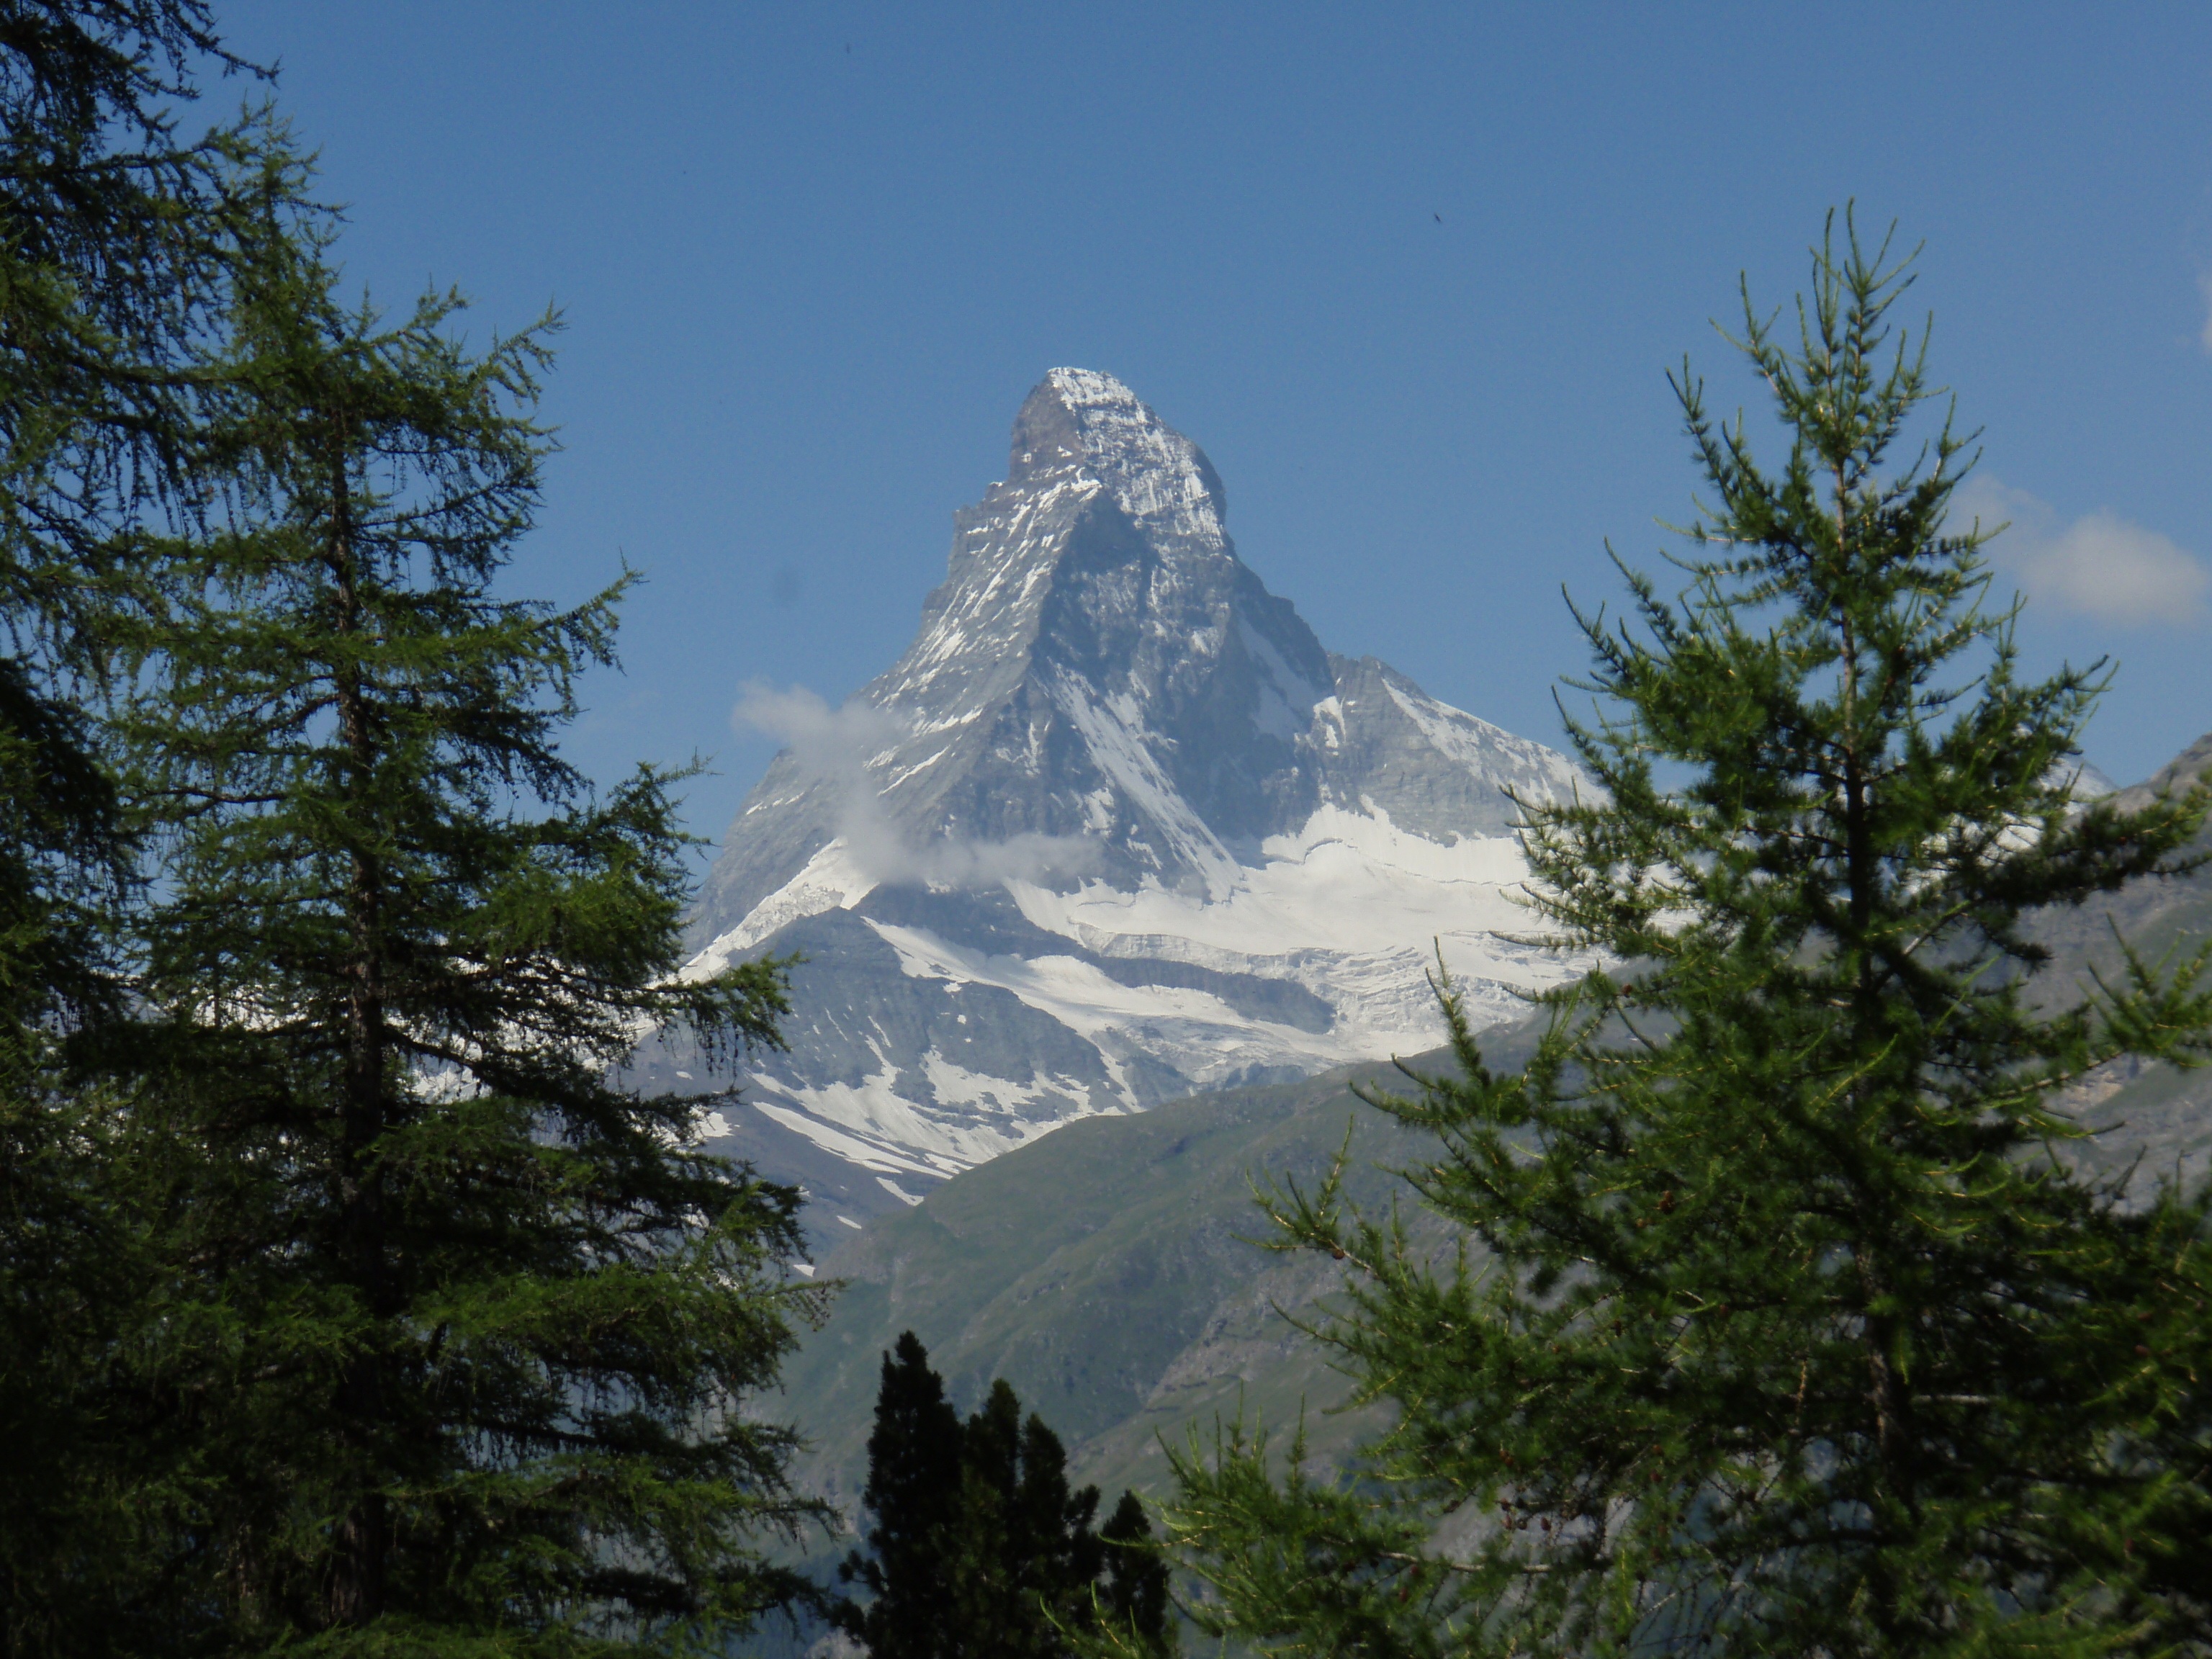
landscape, tree, nature, wilderness, mountain, snow, sky, mountain range, panorama, alpine, national park, ridge, summit, mountaineering, mountains, alps, plateau, switzerland, high mountains, ecosystem, imposing, valais, landform, series 4000, bergsport, biome, zermatt, matterhorn, h rnligrat, geographical feature, mountainous landforms, geological phenomenon